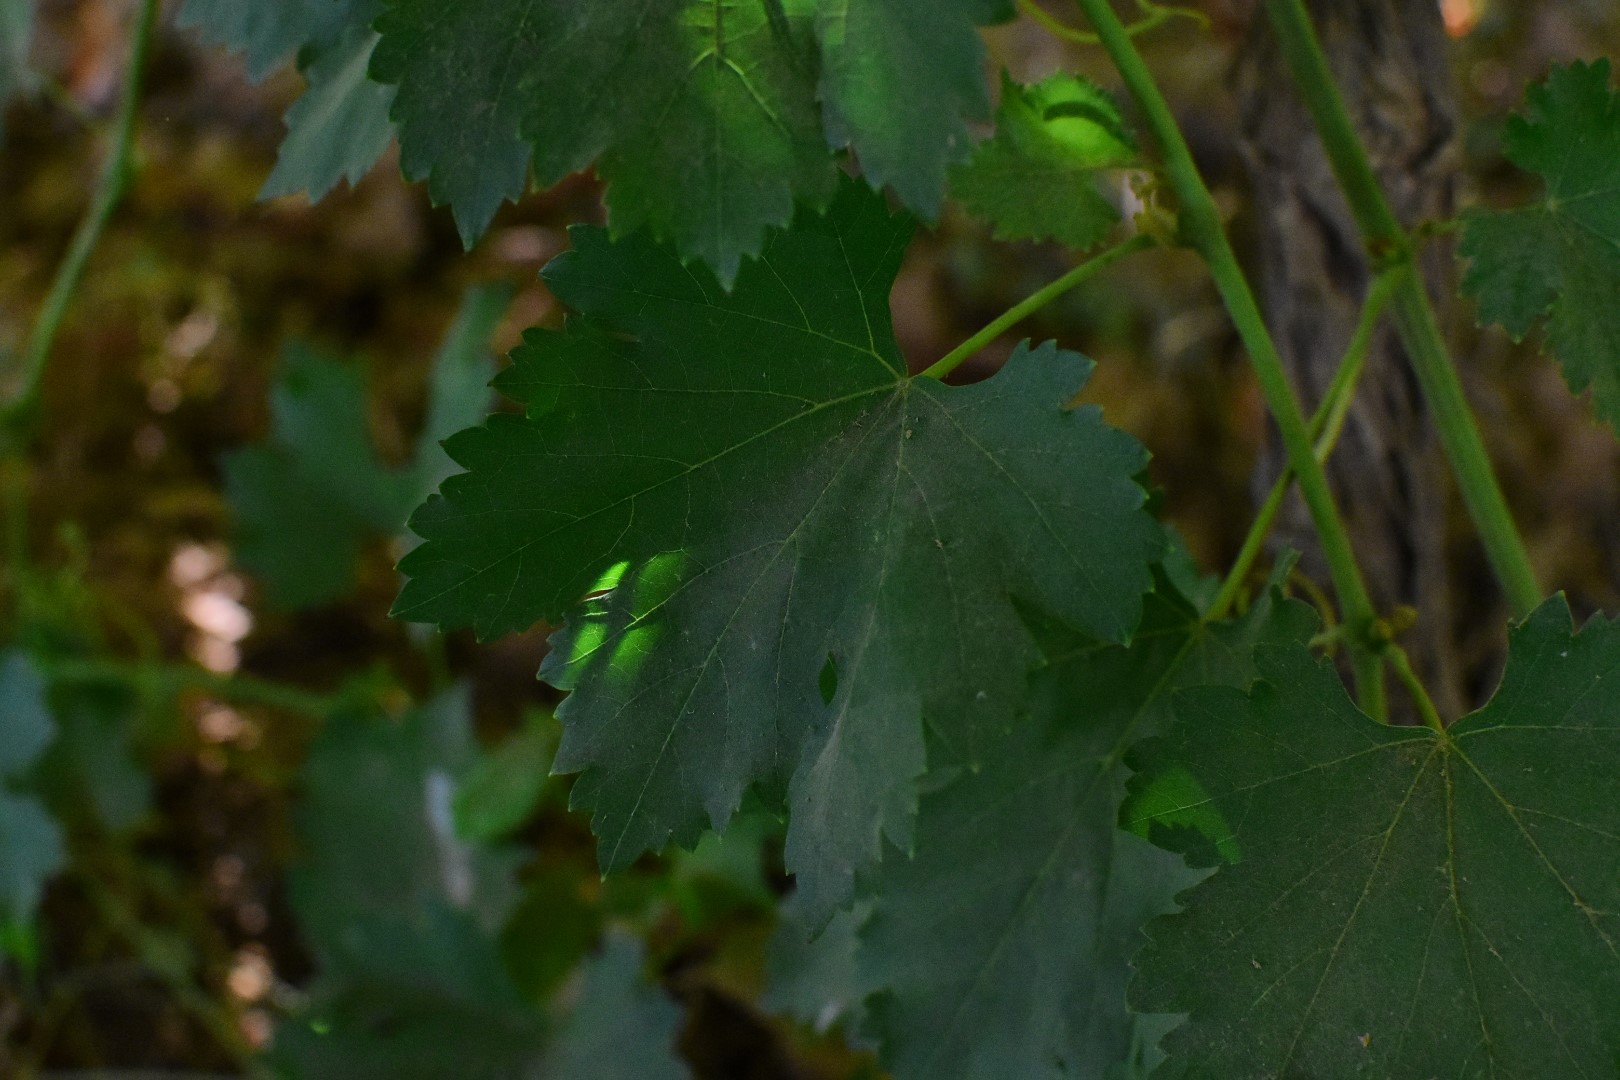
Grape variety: Deas Al-Annz